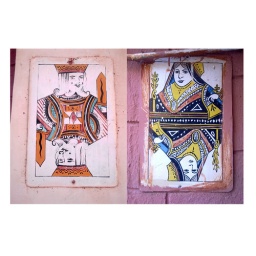
spotted these at the Gujarat tourism office near the sun temple at Modhera